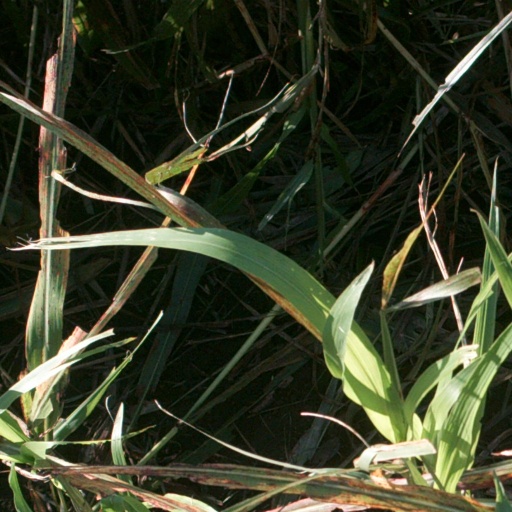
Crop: sorghum